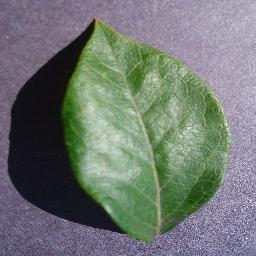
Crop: blueberry
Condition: healthy